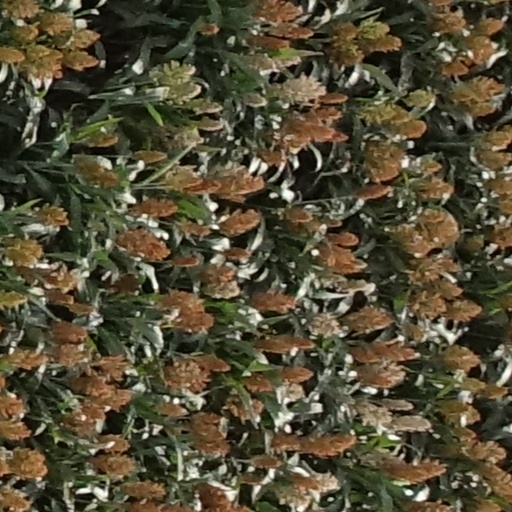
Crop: sorghum